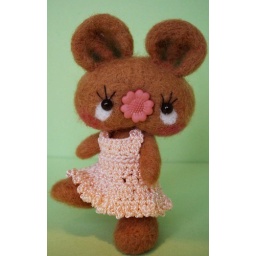
Needlefelted bear in crochet dress 3 inches tall